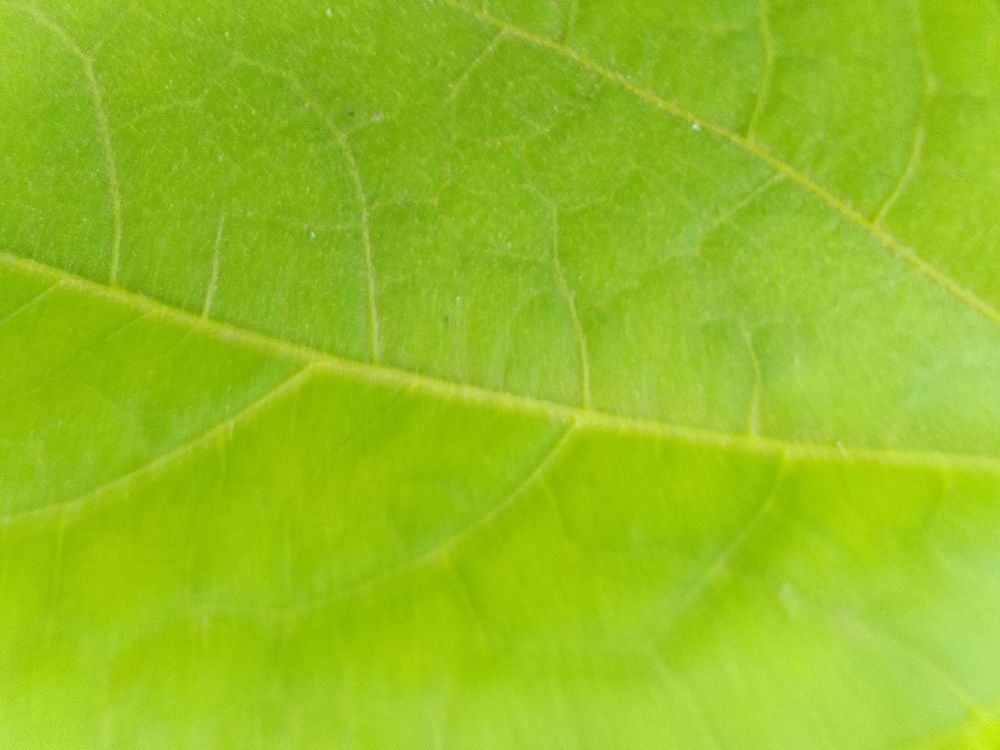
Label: healthy